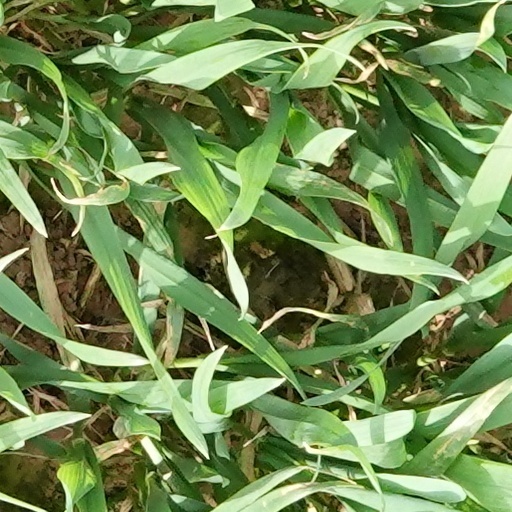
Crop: wheat